3D concrete printing

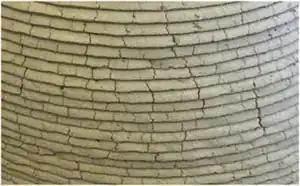
Shrinkage cracking in 3D printed concrete due to insufficient mix design and curing

For 3D printed concrete, buildability and extrudability are two of the most critical design properties for a mix. Extrudability is the mixture's ability to pass through nozzles in the printing head, while buildability is the capacity to support additional layers. These properties are governed by the consistency, cohesiveness, and stability of the mixture, which stem from the mix design and selected materials. For both properties, a balance must be met between stiffness and workability. A stiff mix will increase strength, but decrease flow rate and print speed, potentially clogging the printer head. Conversely, decreasing the stiffness too much may increase workability and extrudability at the expense of strength and buildability.